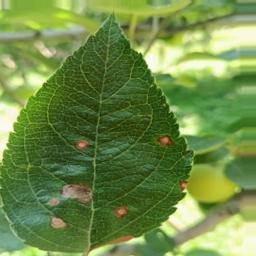
Label: Alternaria